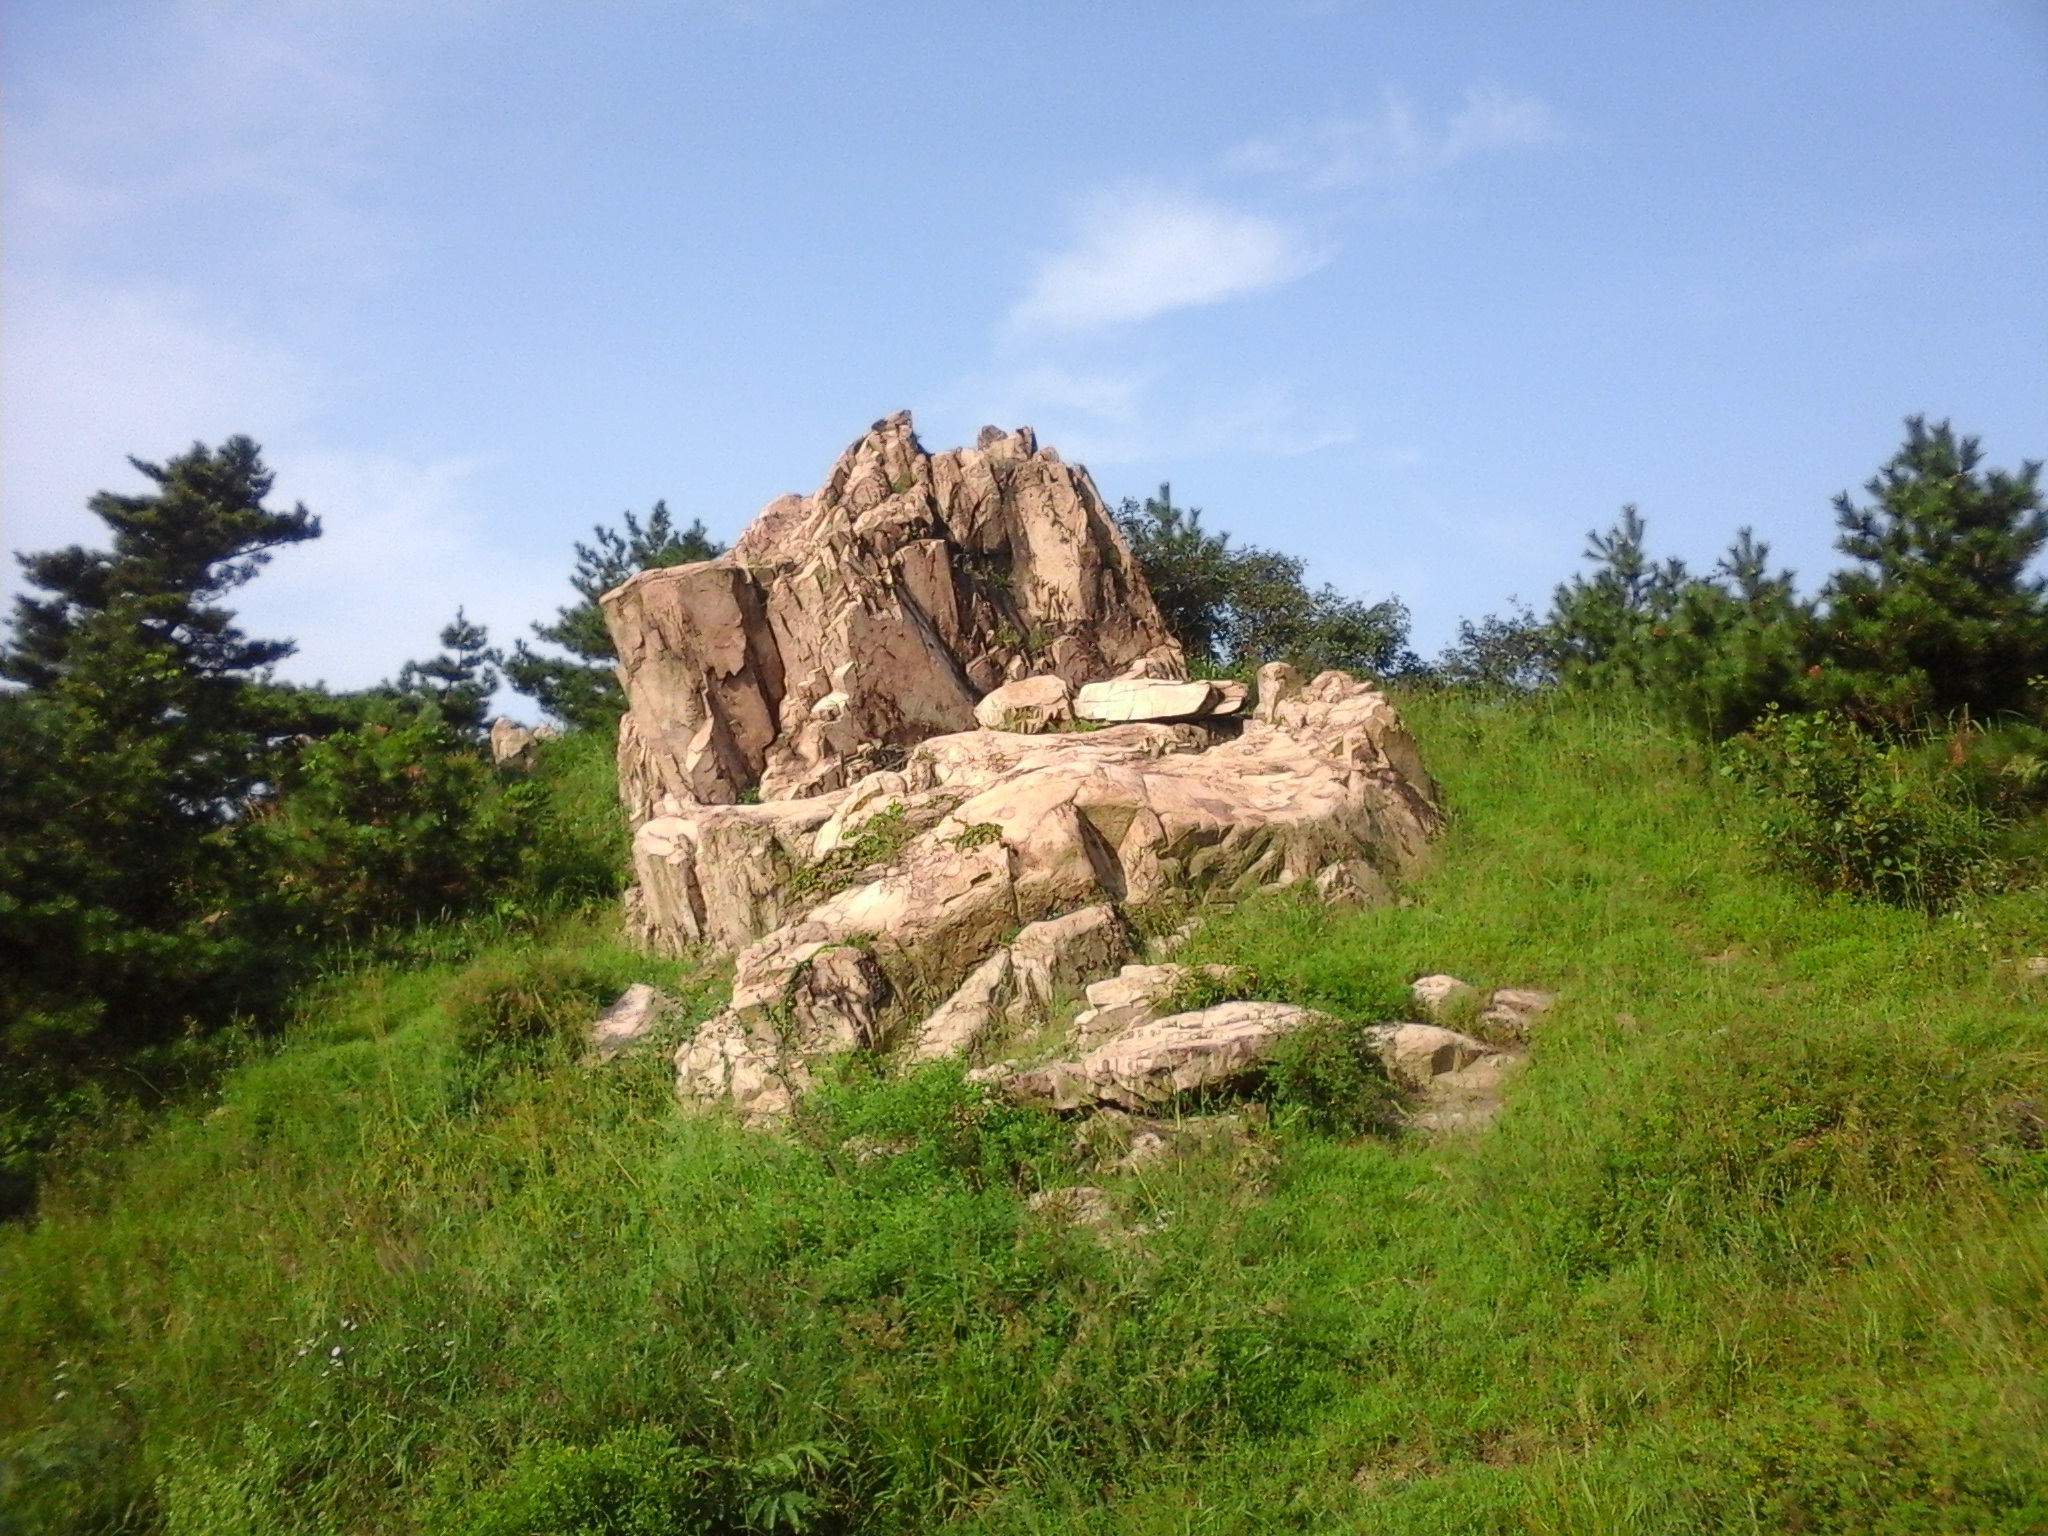
landscape, nature, rock, wilderness, mountain, sky, trail, formation, cliff, environment, green, blue, terrain, ridge, geology, outcrop, ruins, badlands, landscapes, plateau, beauty, beautiful, china, ecosystem, beatiful, qingdao, sky blue, shandong, fushan